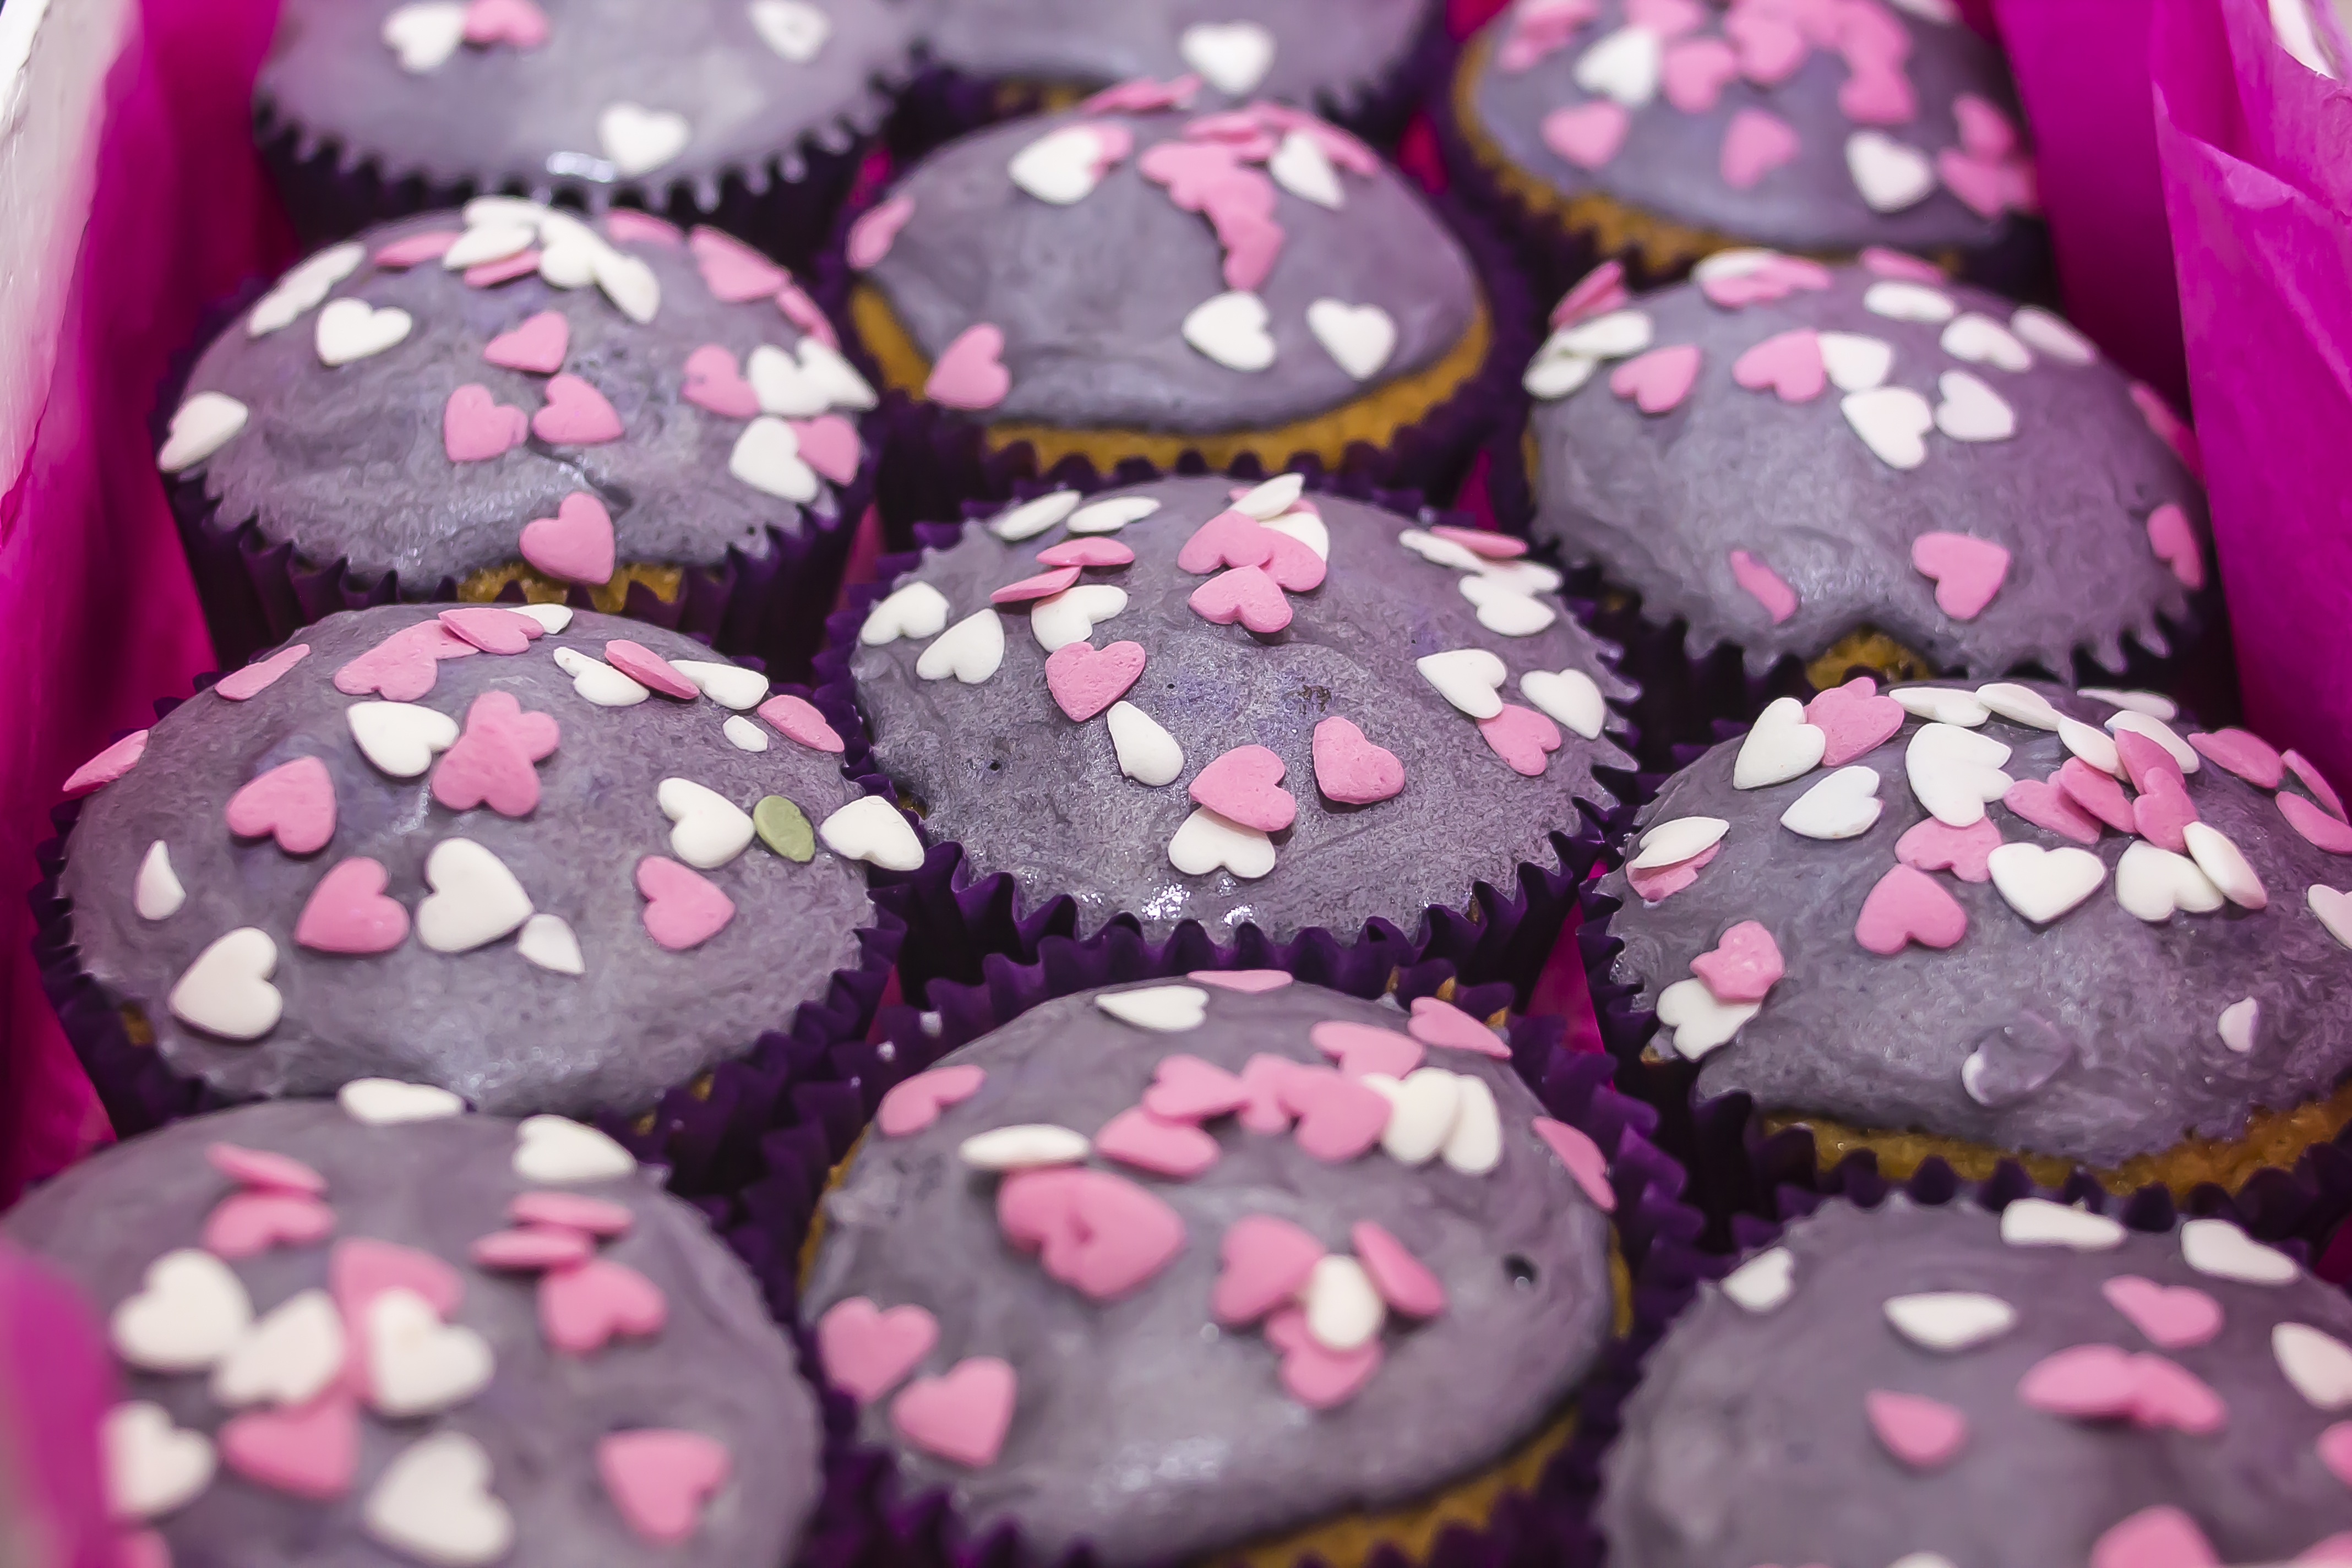
sweet, food, pink, chocolate, cupcake, dessert, cake, pastry, icing, birthday, cupcakes, sweetness, delight, muffins, baked goods, buttercream, chocolate truffle